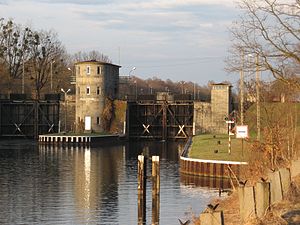
Gliwice-kanalen
Sluse i landsbyen Rudziniec.
Gliwice-kanalen er en kanal der forbinder floden Oder med industribyen Gliwice i voivodskabet Schlesien i Polen.